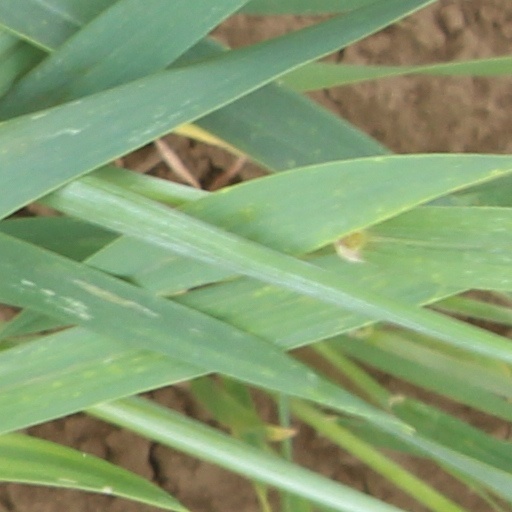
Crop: wheat